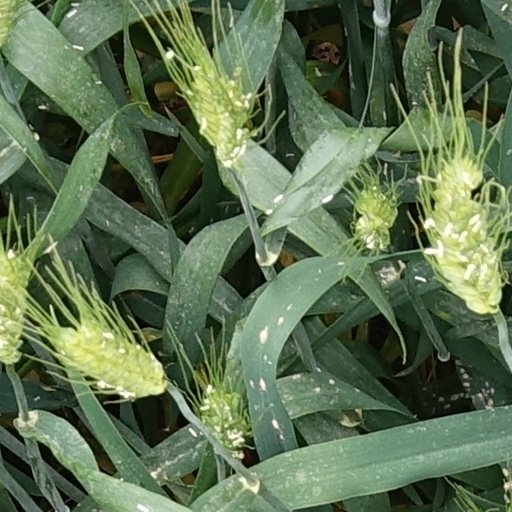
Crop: wheat